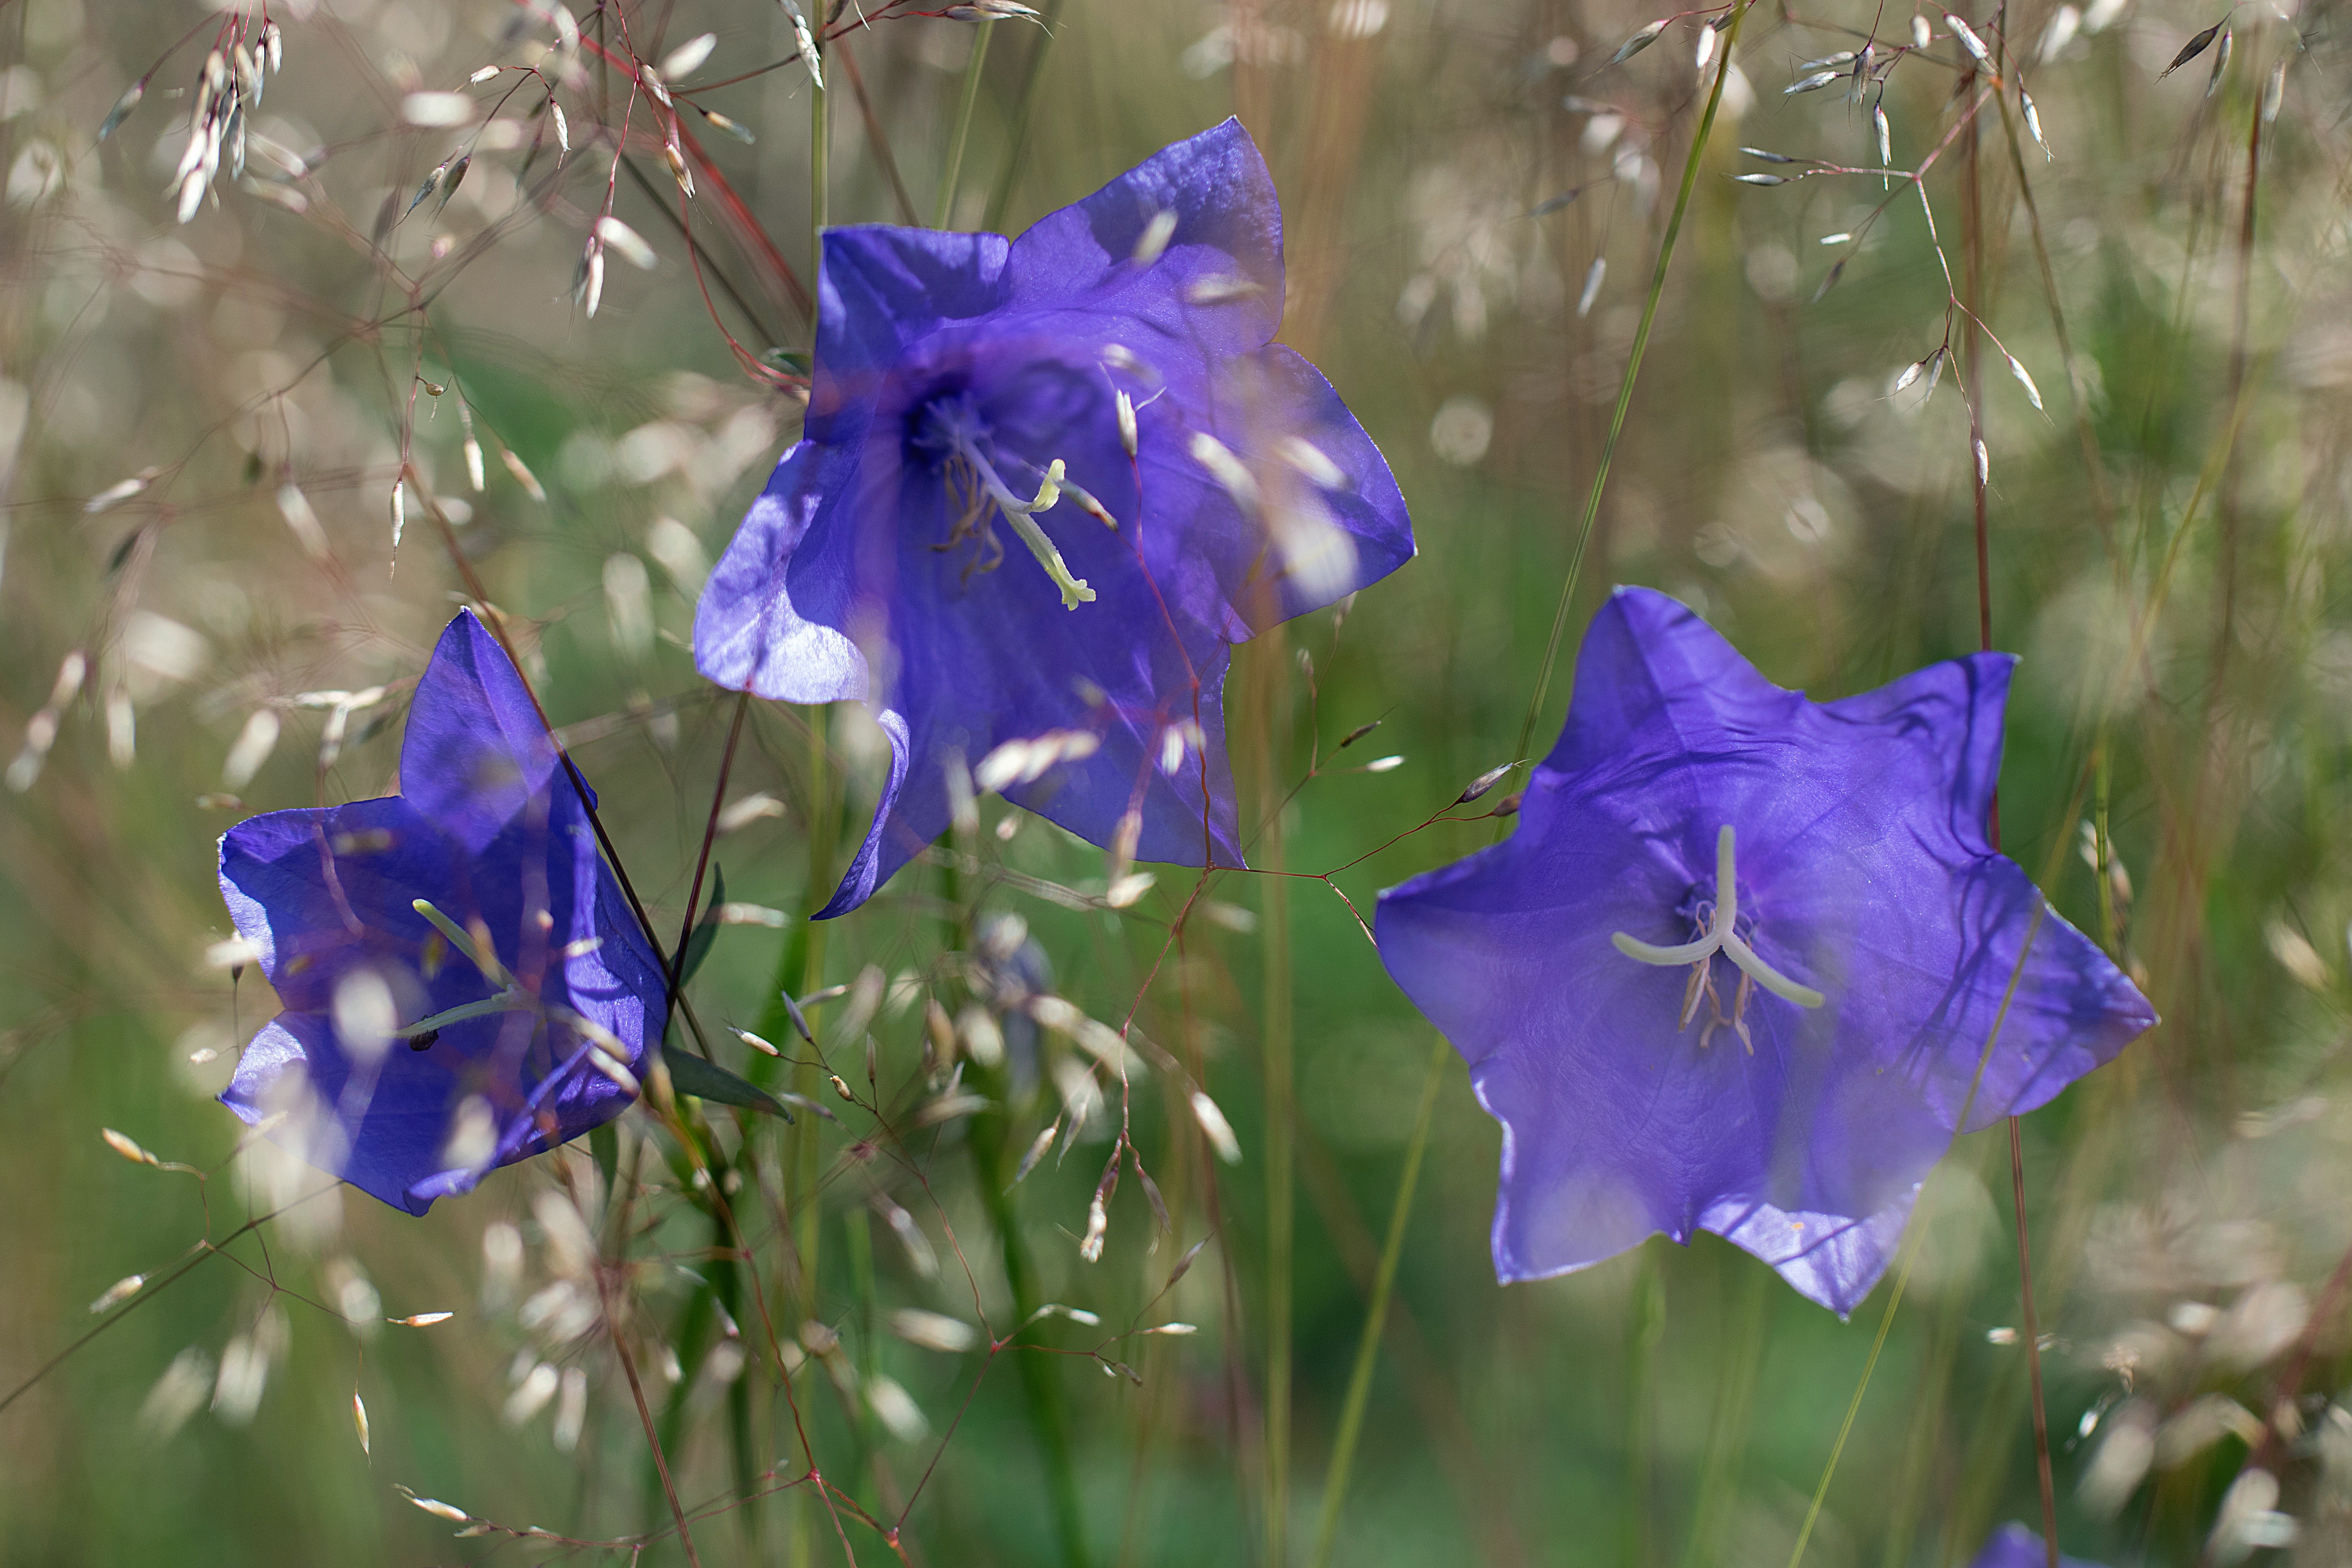
nature, plant, flower, clock, botany, blue, flora, wildflower, bellflower, gladiolus, macro photography, flowering plant, delphinium, bellflower family, harebell, iris at, land plant, iris family